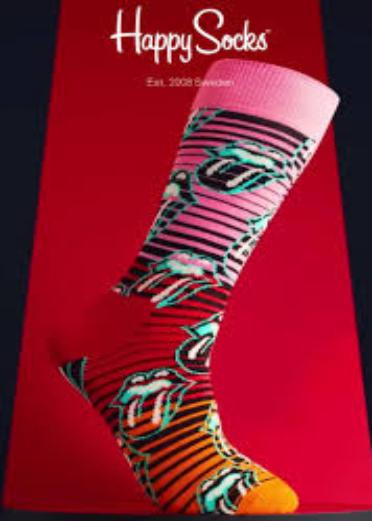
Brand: Happy Socks
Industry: Clothes